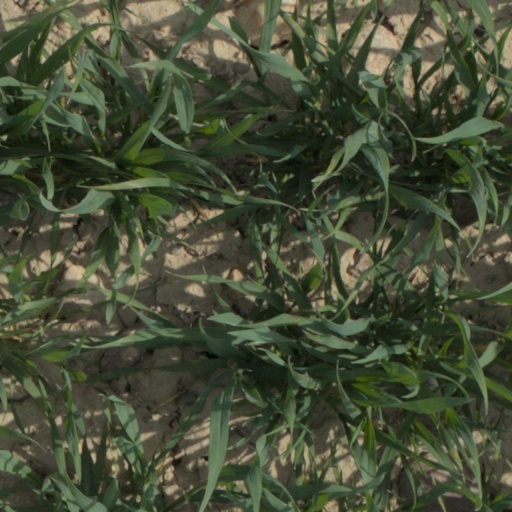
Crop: wheat